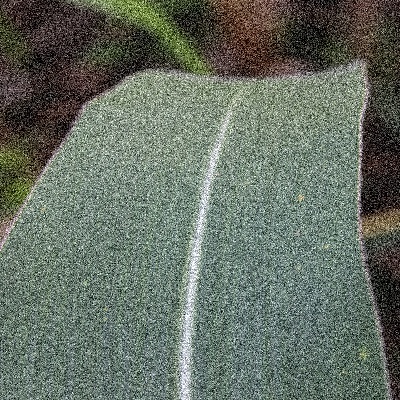
Label: Corn_(Maize)___Leaf_Spot